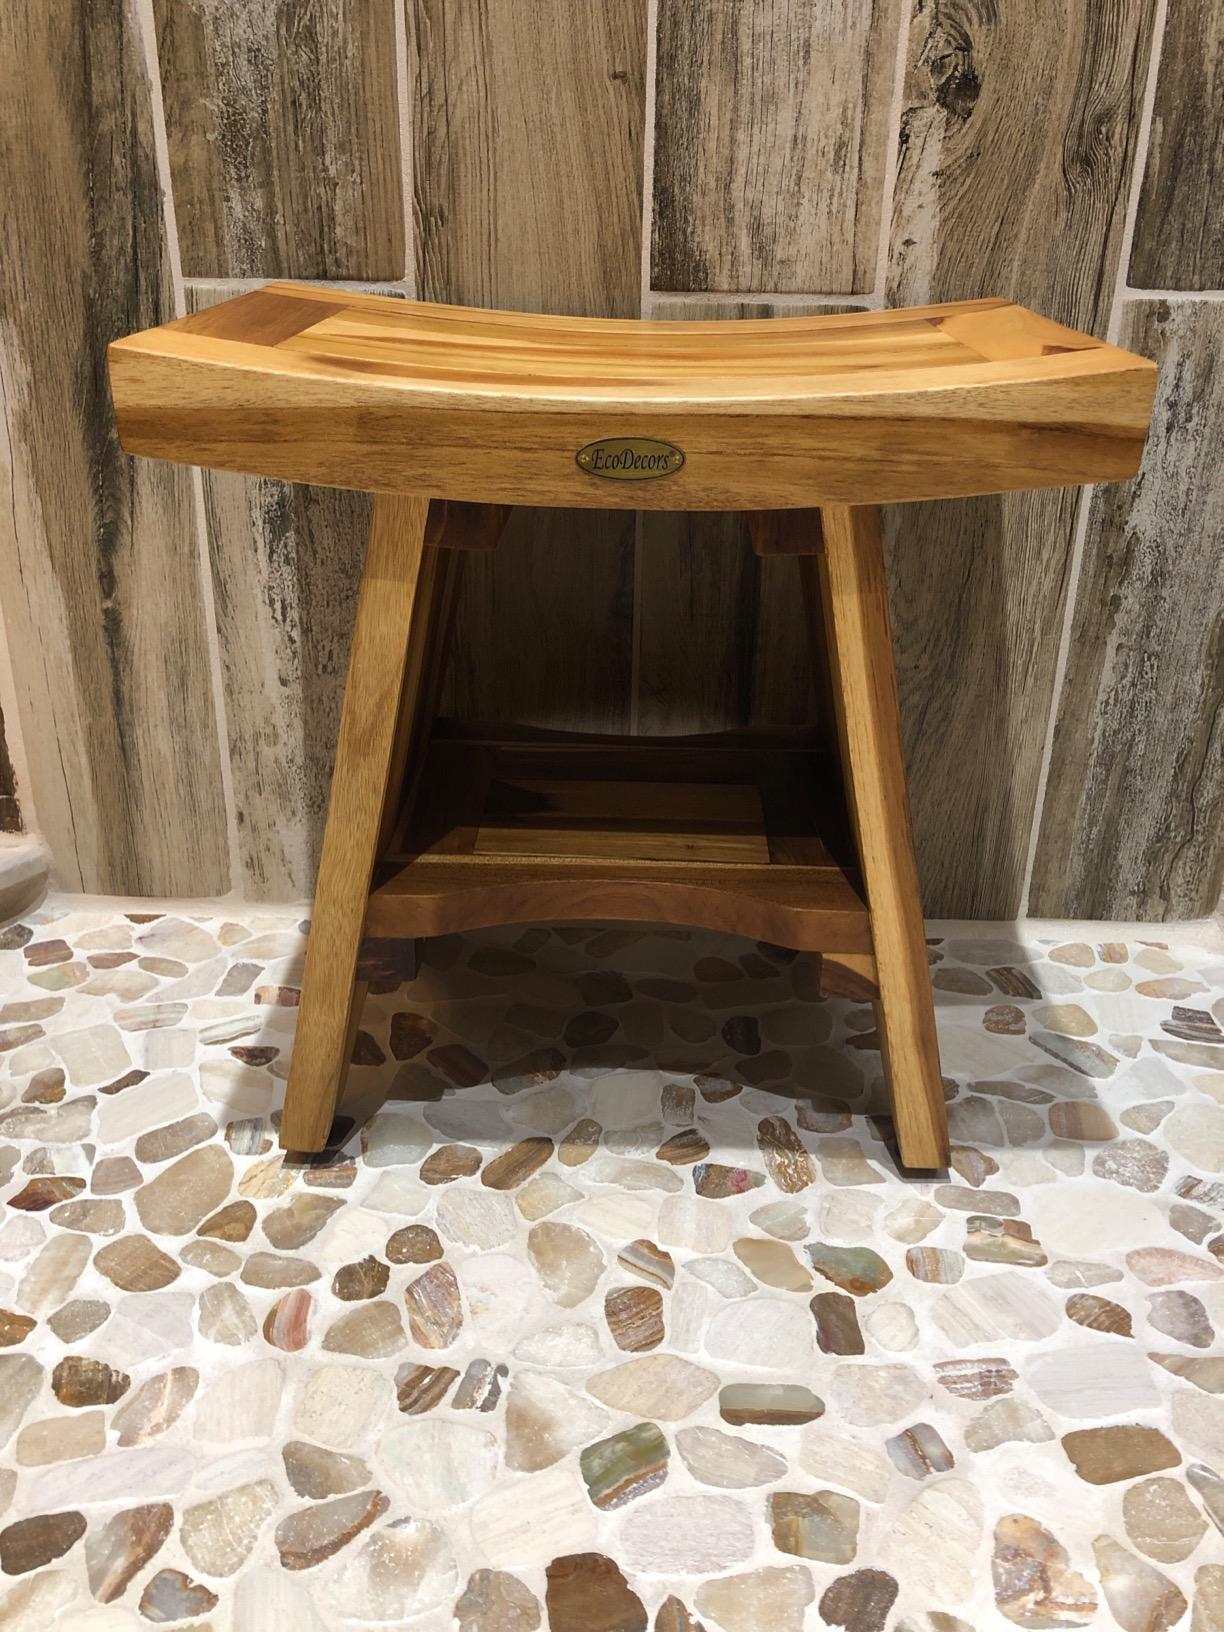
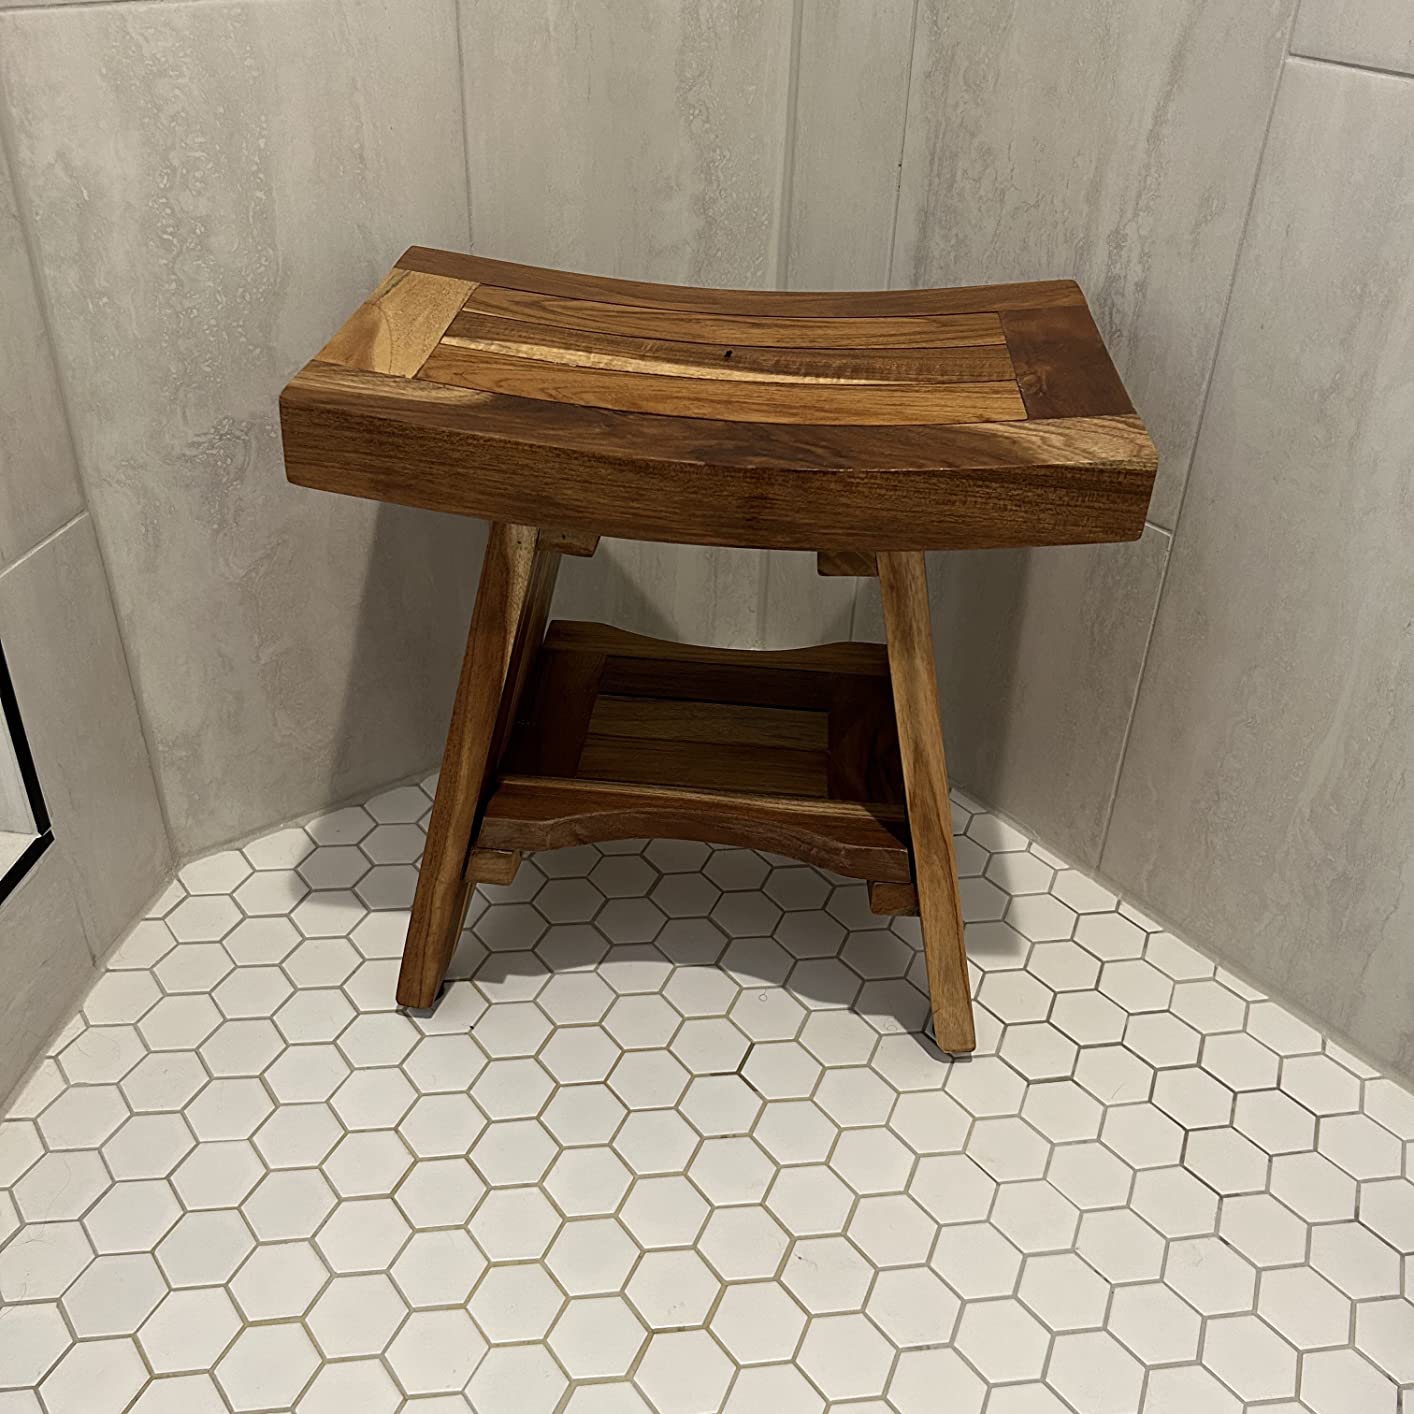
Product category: stool
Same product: yes